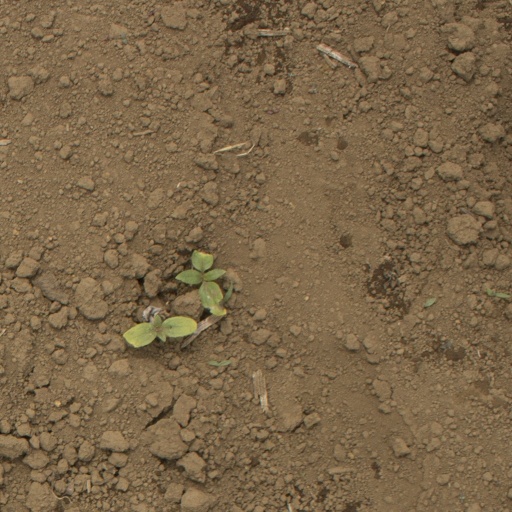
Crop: Jerusalem artichoke